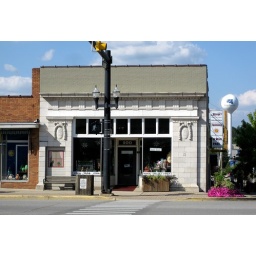
This old stone bank building (built 1913) in Otsego has a weird brick addition on top.